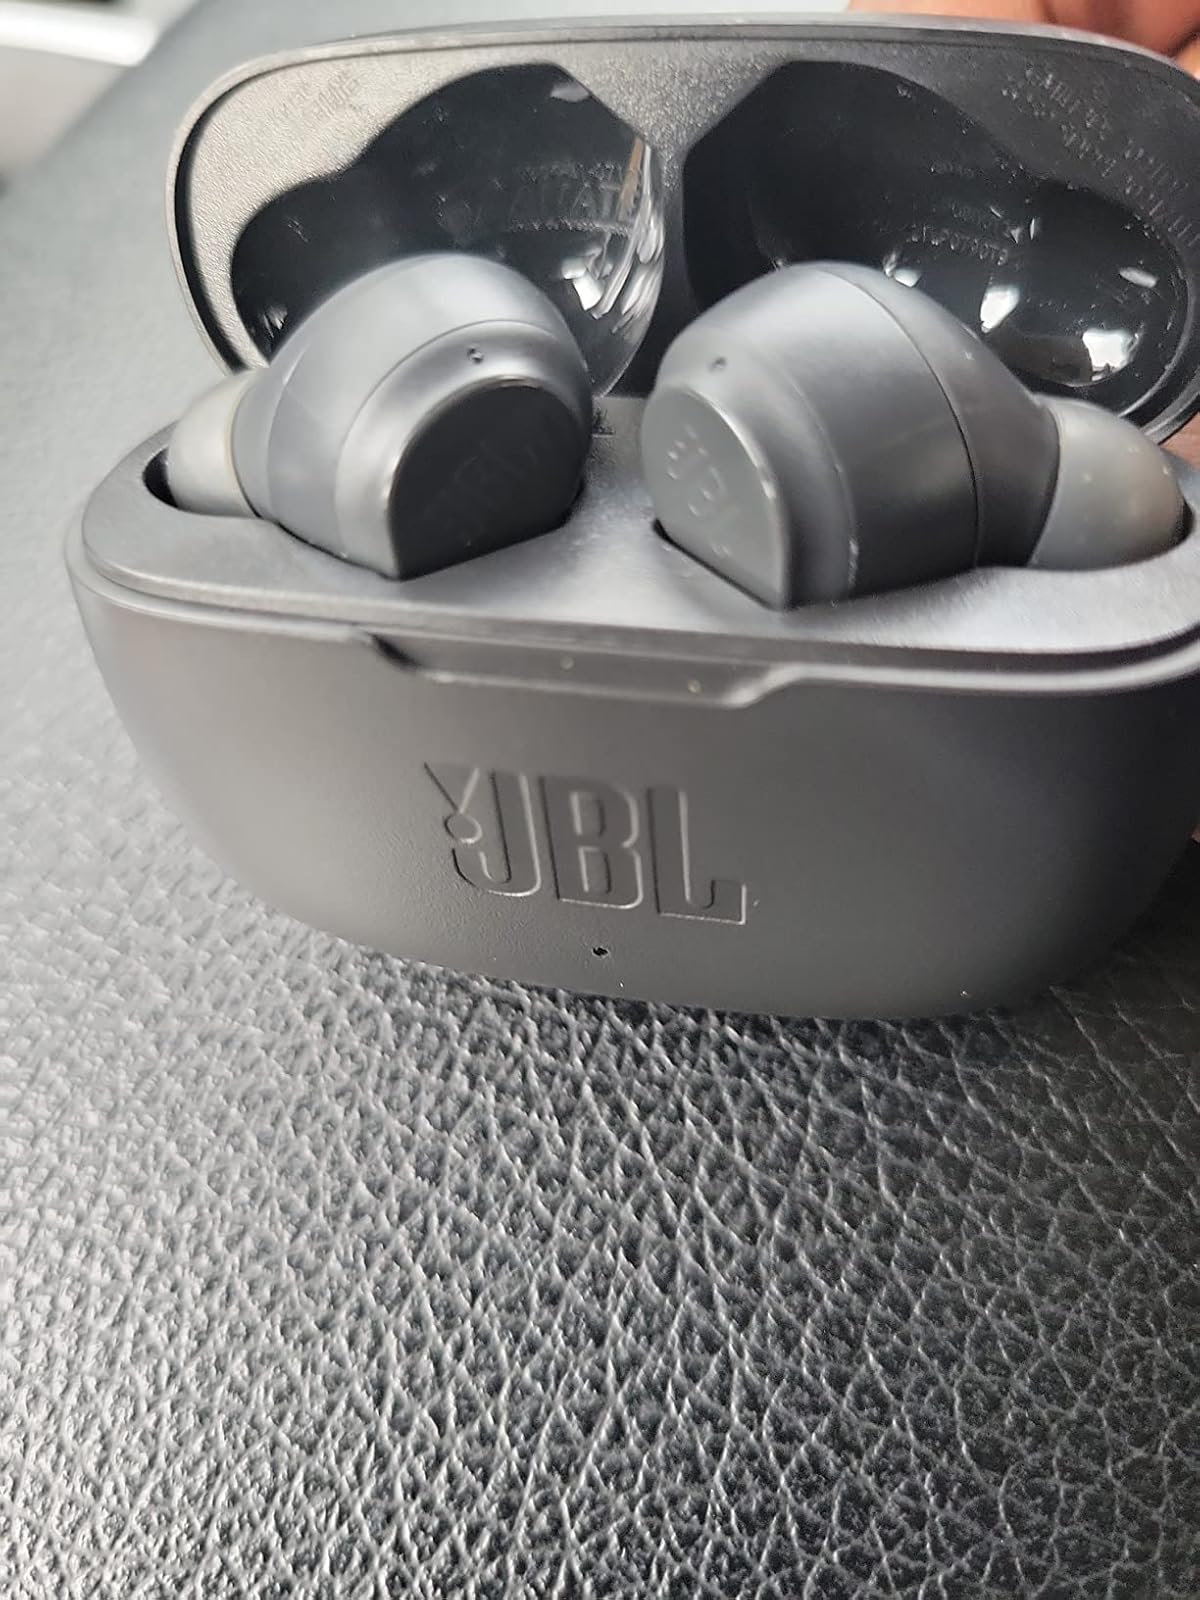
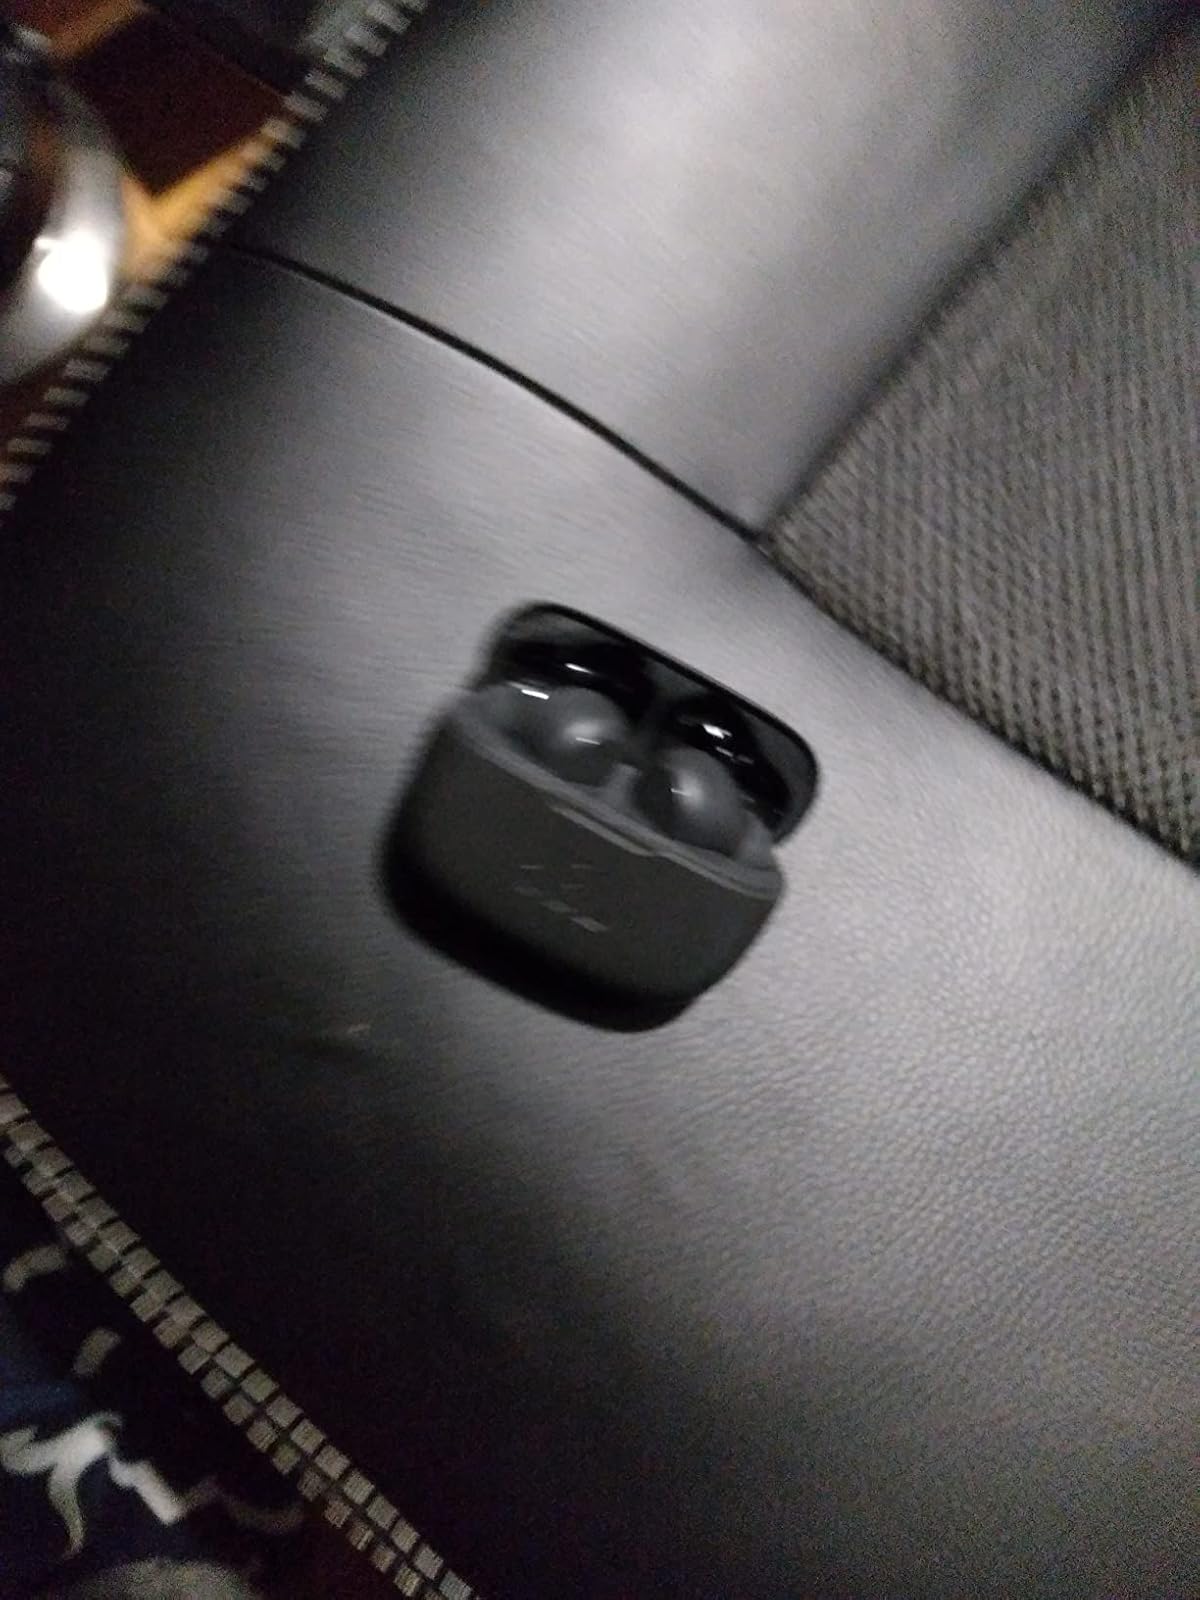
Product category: earbuds
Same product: yes